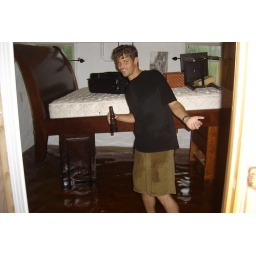
beer, bed, and flood water in my bedroom ;-(